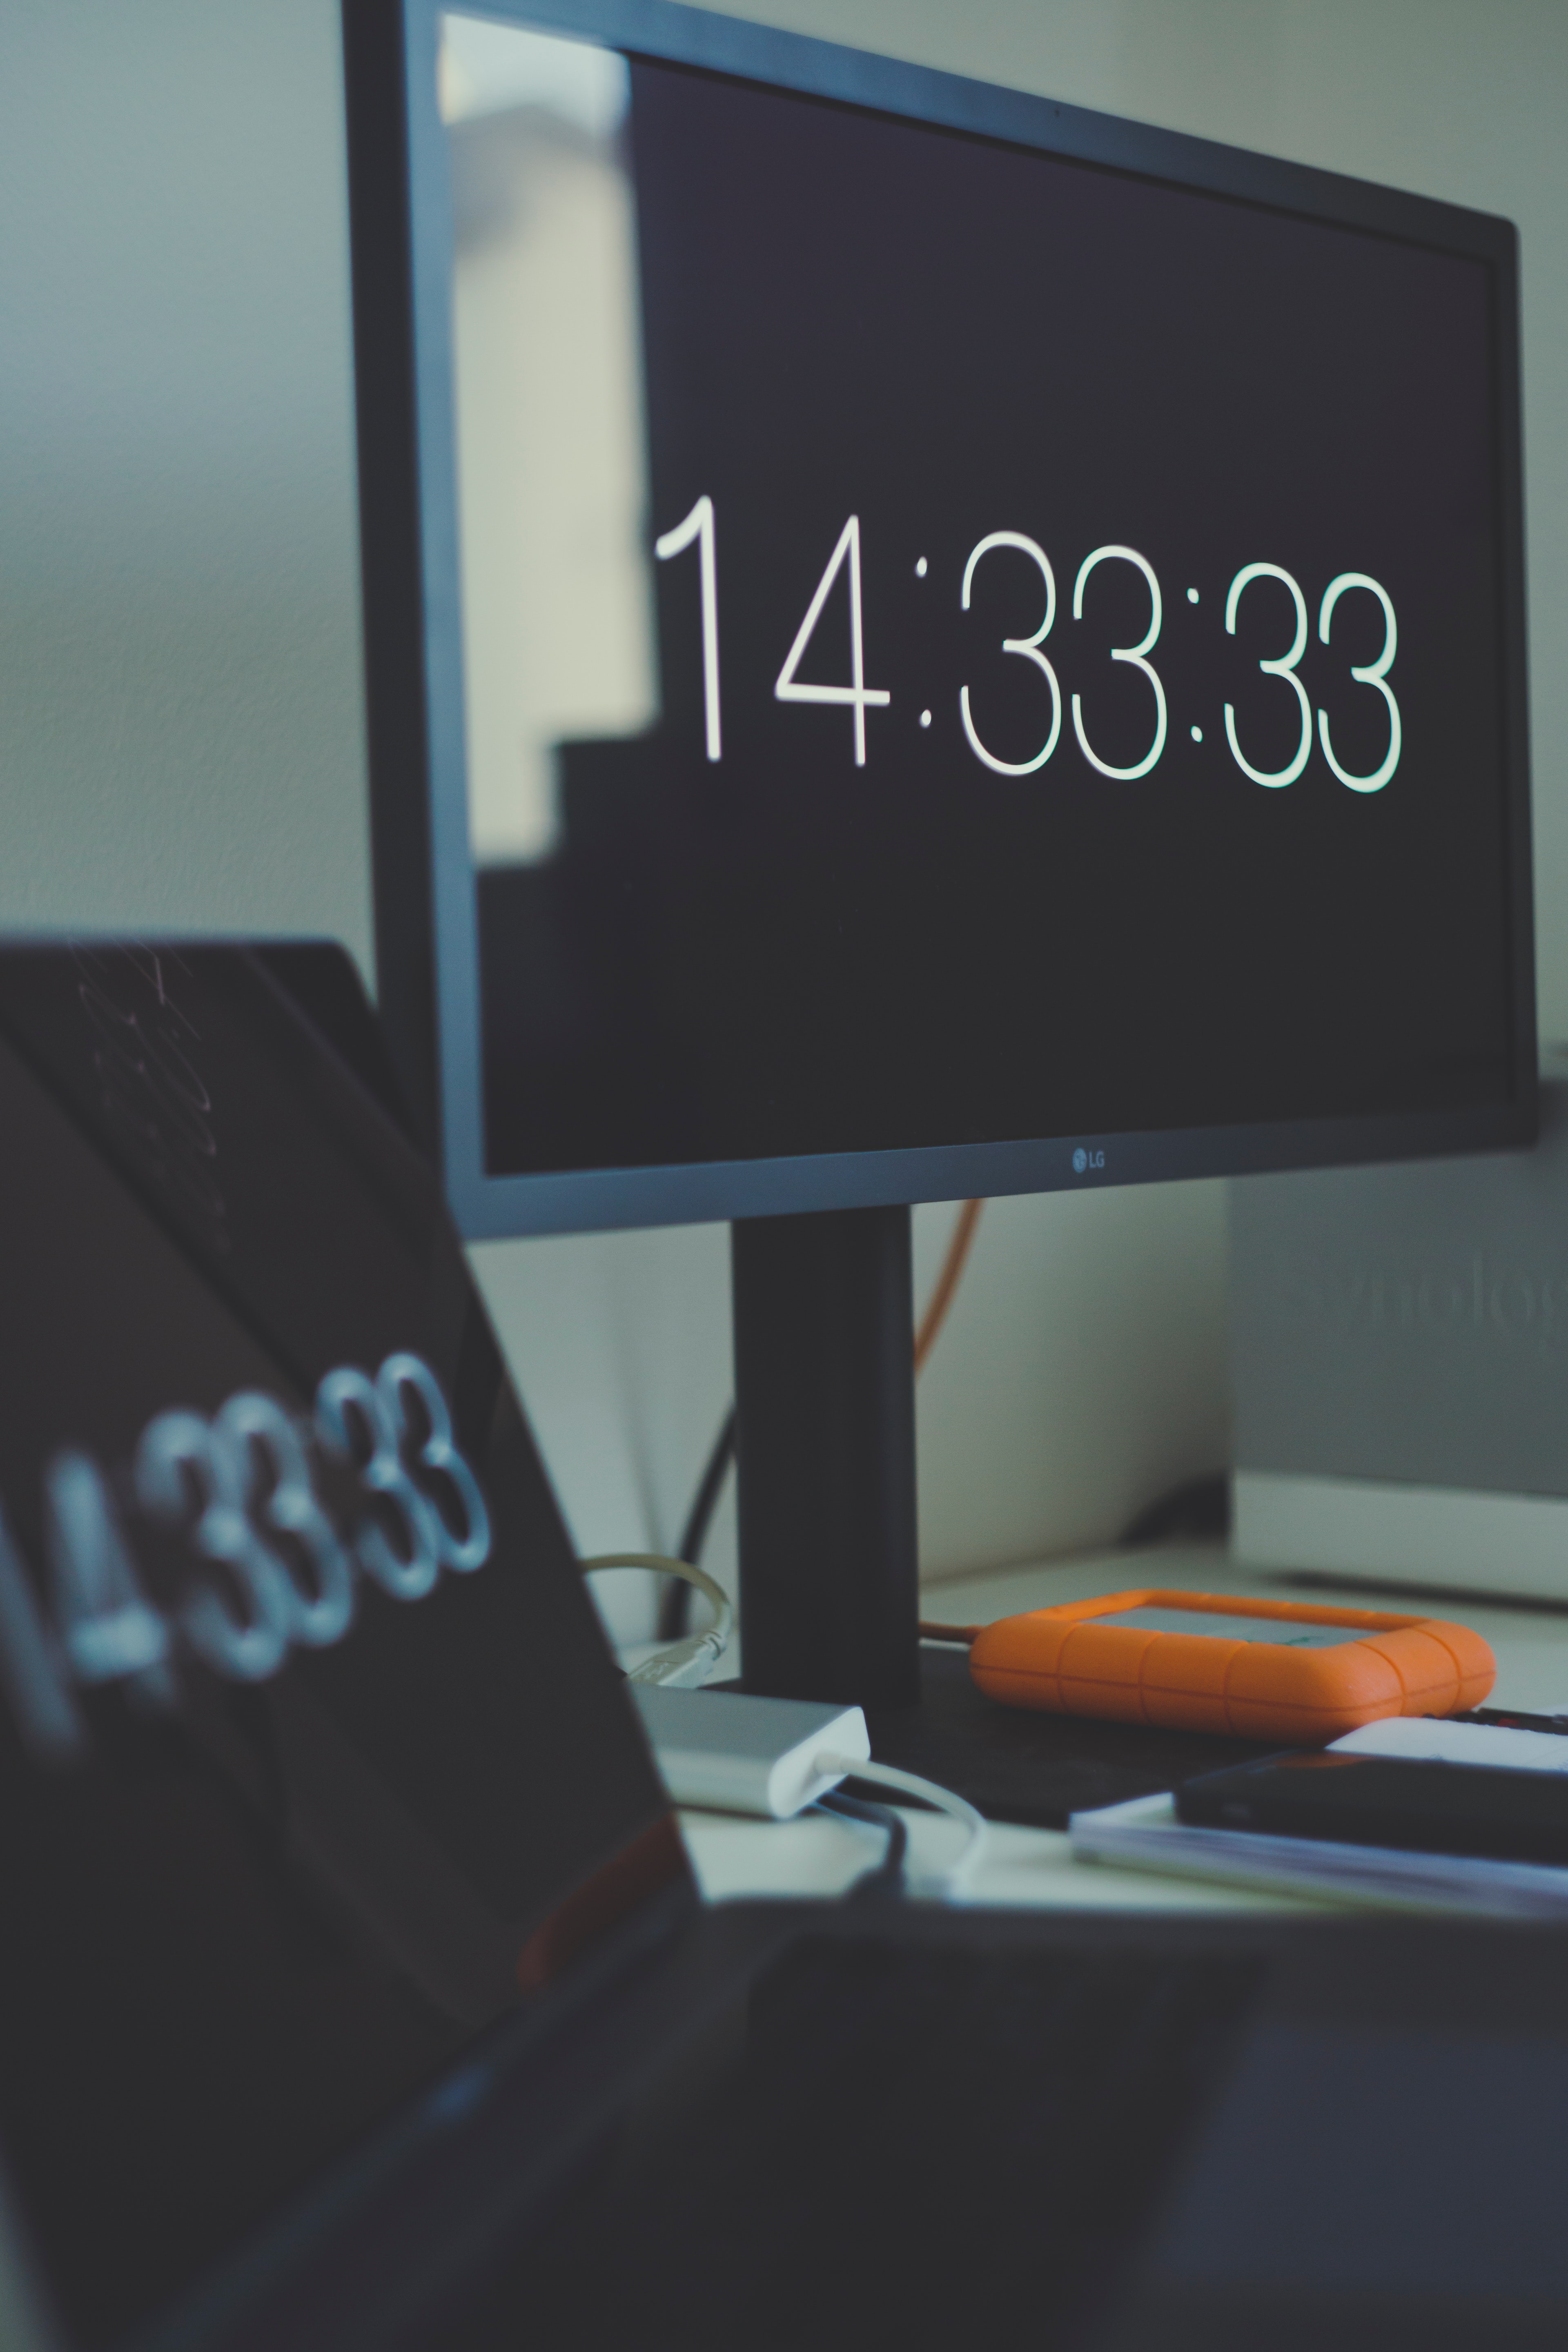
text, font, product, design, room, logo, technology, number, signage, graphics, brand, graphic design, display device